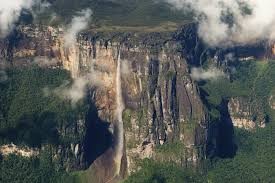
Landmark: Angel Falls